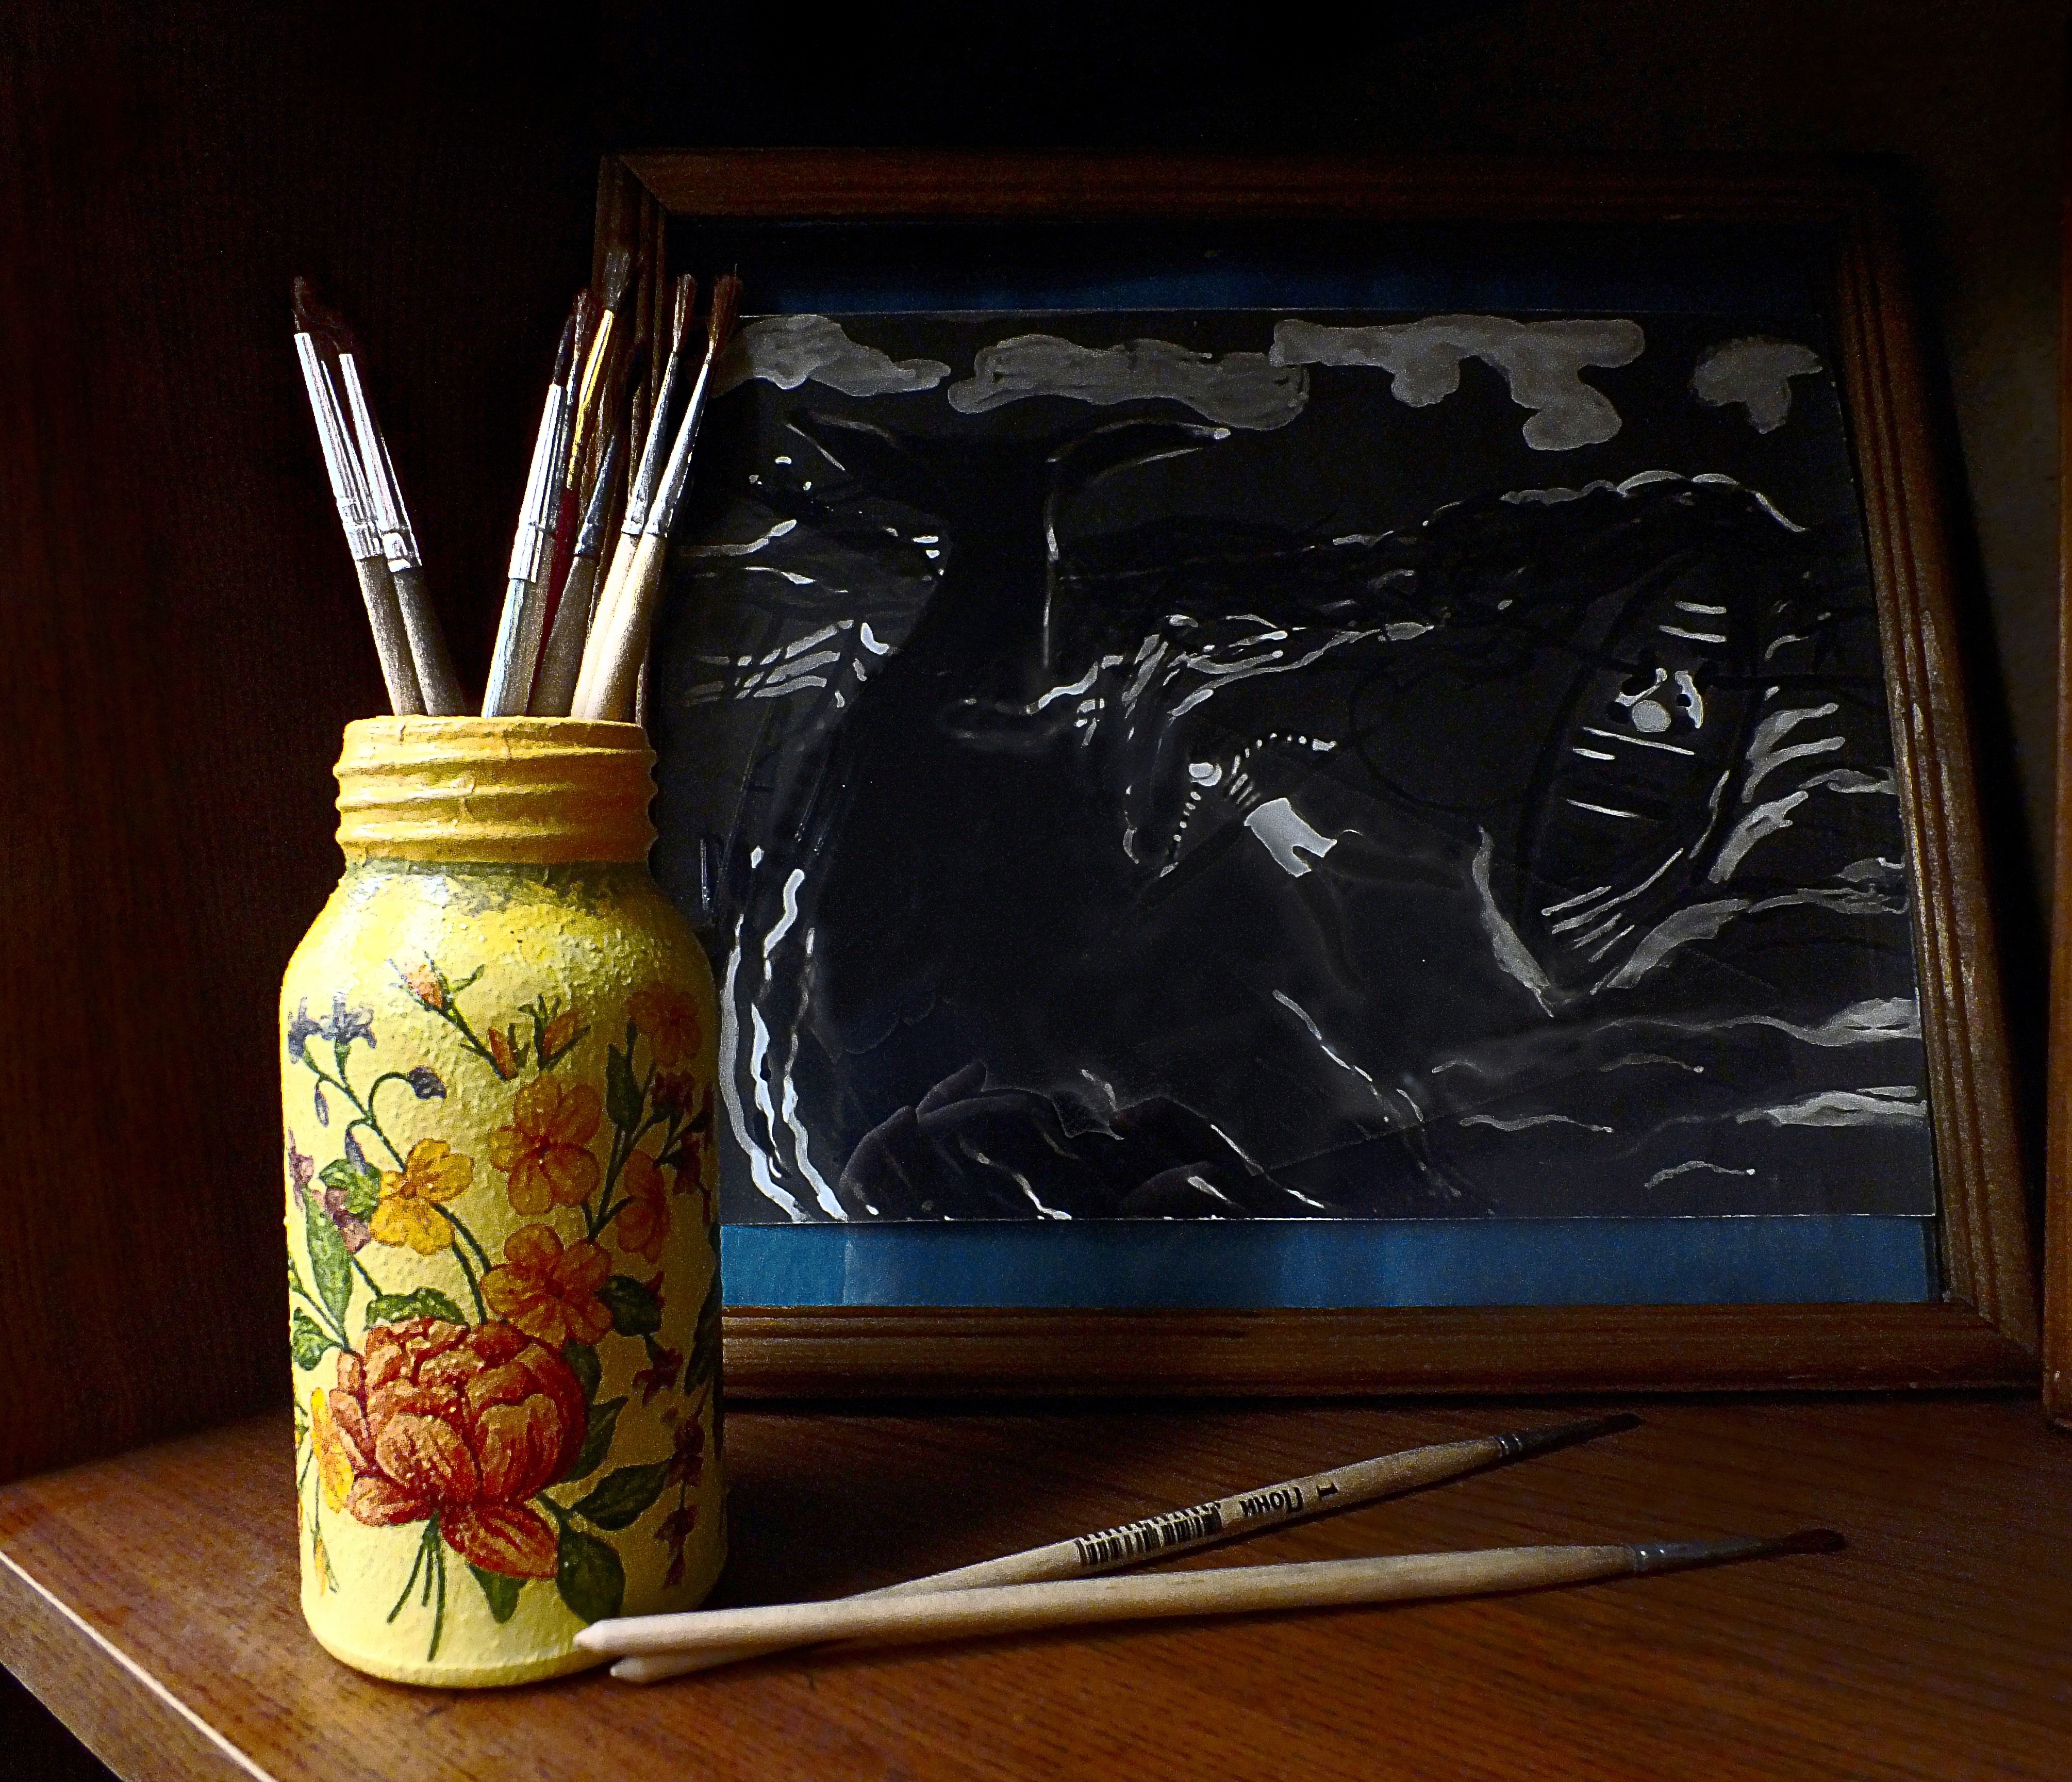
glass, brush, yellow, lighting, still life, painting, art, picture, still life photography, h b